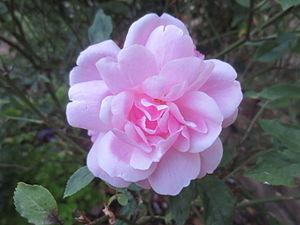
Clos Barbisier, rose Old Blush